Kibyōshi

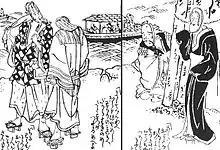
An example of a

Due to the numerous characters and letters in the Japanese language, moveable type took longer to catch on in Japan; it was easier to carve the text directly onto the same wood block as the illustration. This allowed for a close and harmonious interaction between image and text, with either a balance of both elements, or text dominating the image. used kana-based vernacular language. Known for its satirical view of and commentary on flaws in contemporary society, these books focused primarily on urban culture, with most early works writing about the pleasure quarters. Typically, were printed with 10 pages in a volume, with the average number of total pages being 30, thus spanning several volumes.